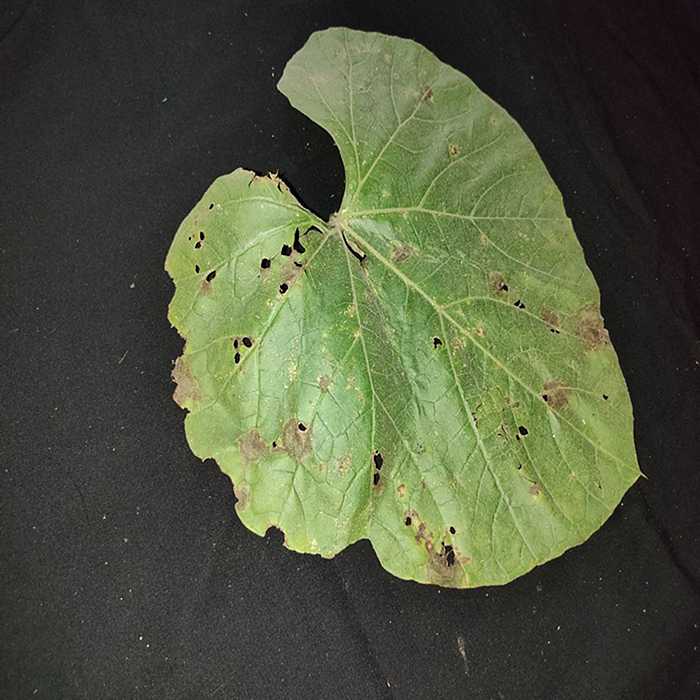
Plant: Bottle gourd
Label: Anthracnose